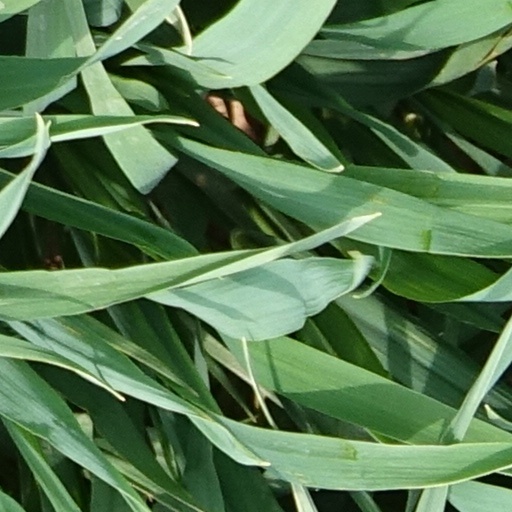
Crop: wheat